Malina (film)

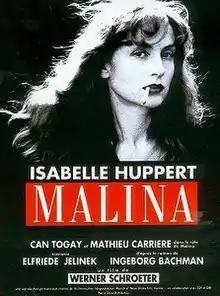
Film poster

Malina is a 1991 German-Austrian drama film directed by Werner Schroeter. The screenplay was adapted by Elfriede Jelinek from Ingeborg Bachmann's 1971 novel "Malina". The film was entered into the 1991 Cannes Film Festival.